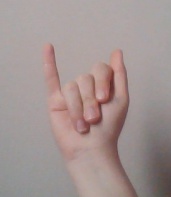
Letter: meem